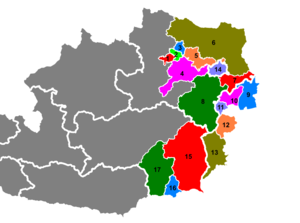
La viticulture en Autriche remonte à la plus haute Antiquité. La vigne était cultivée en Autriche avant l’occupation romaine. Sa production tourne autour de 3 millions d'hectolitres avec 83 % de vin blanc.